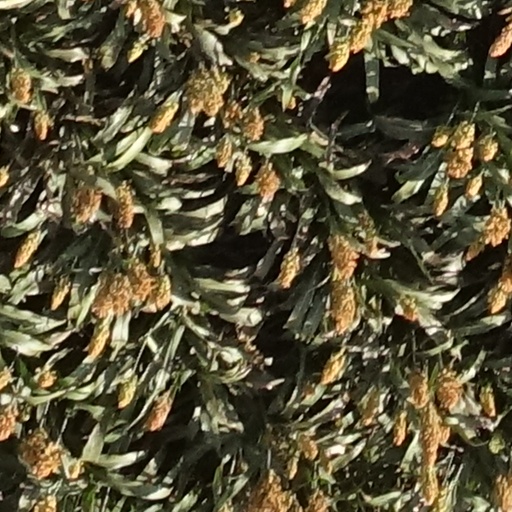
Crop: sorghum